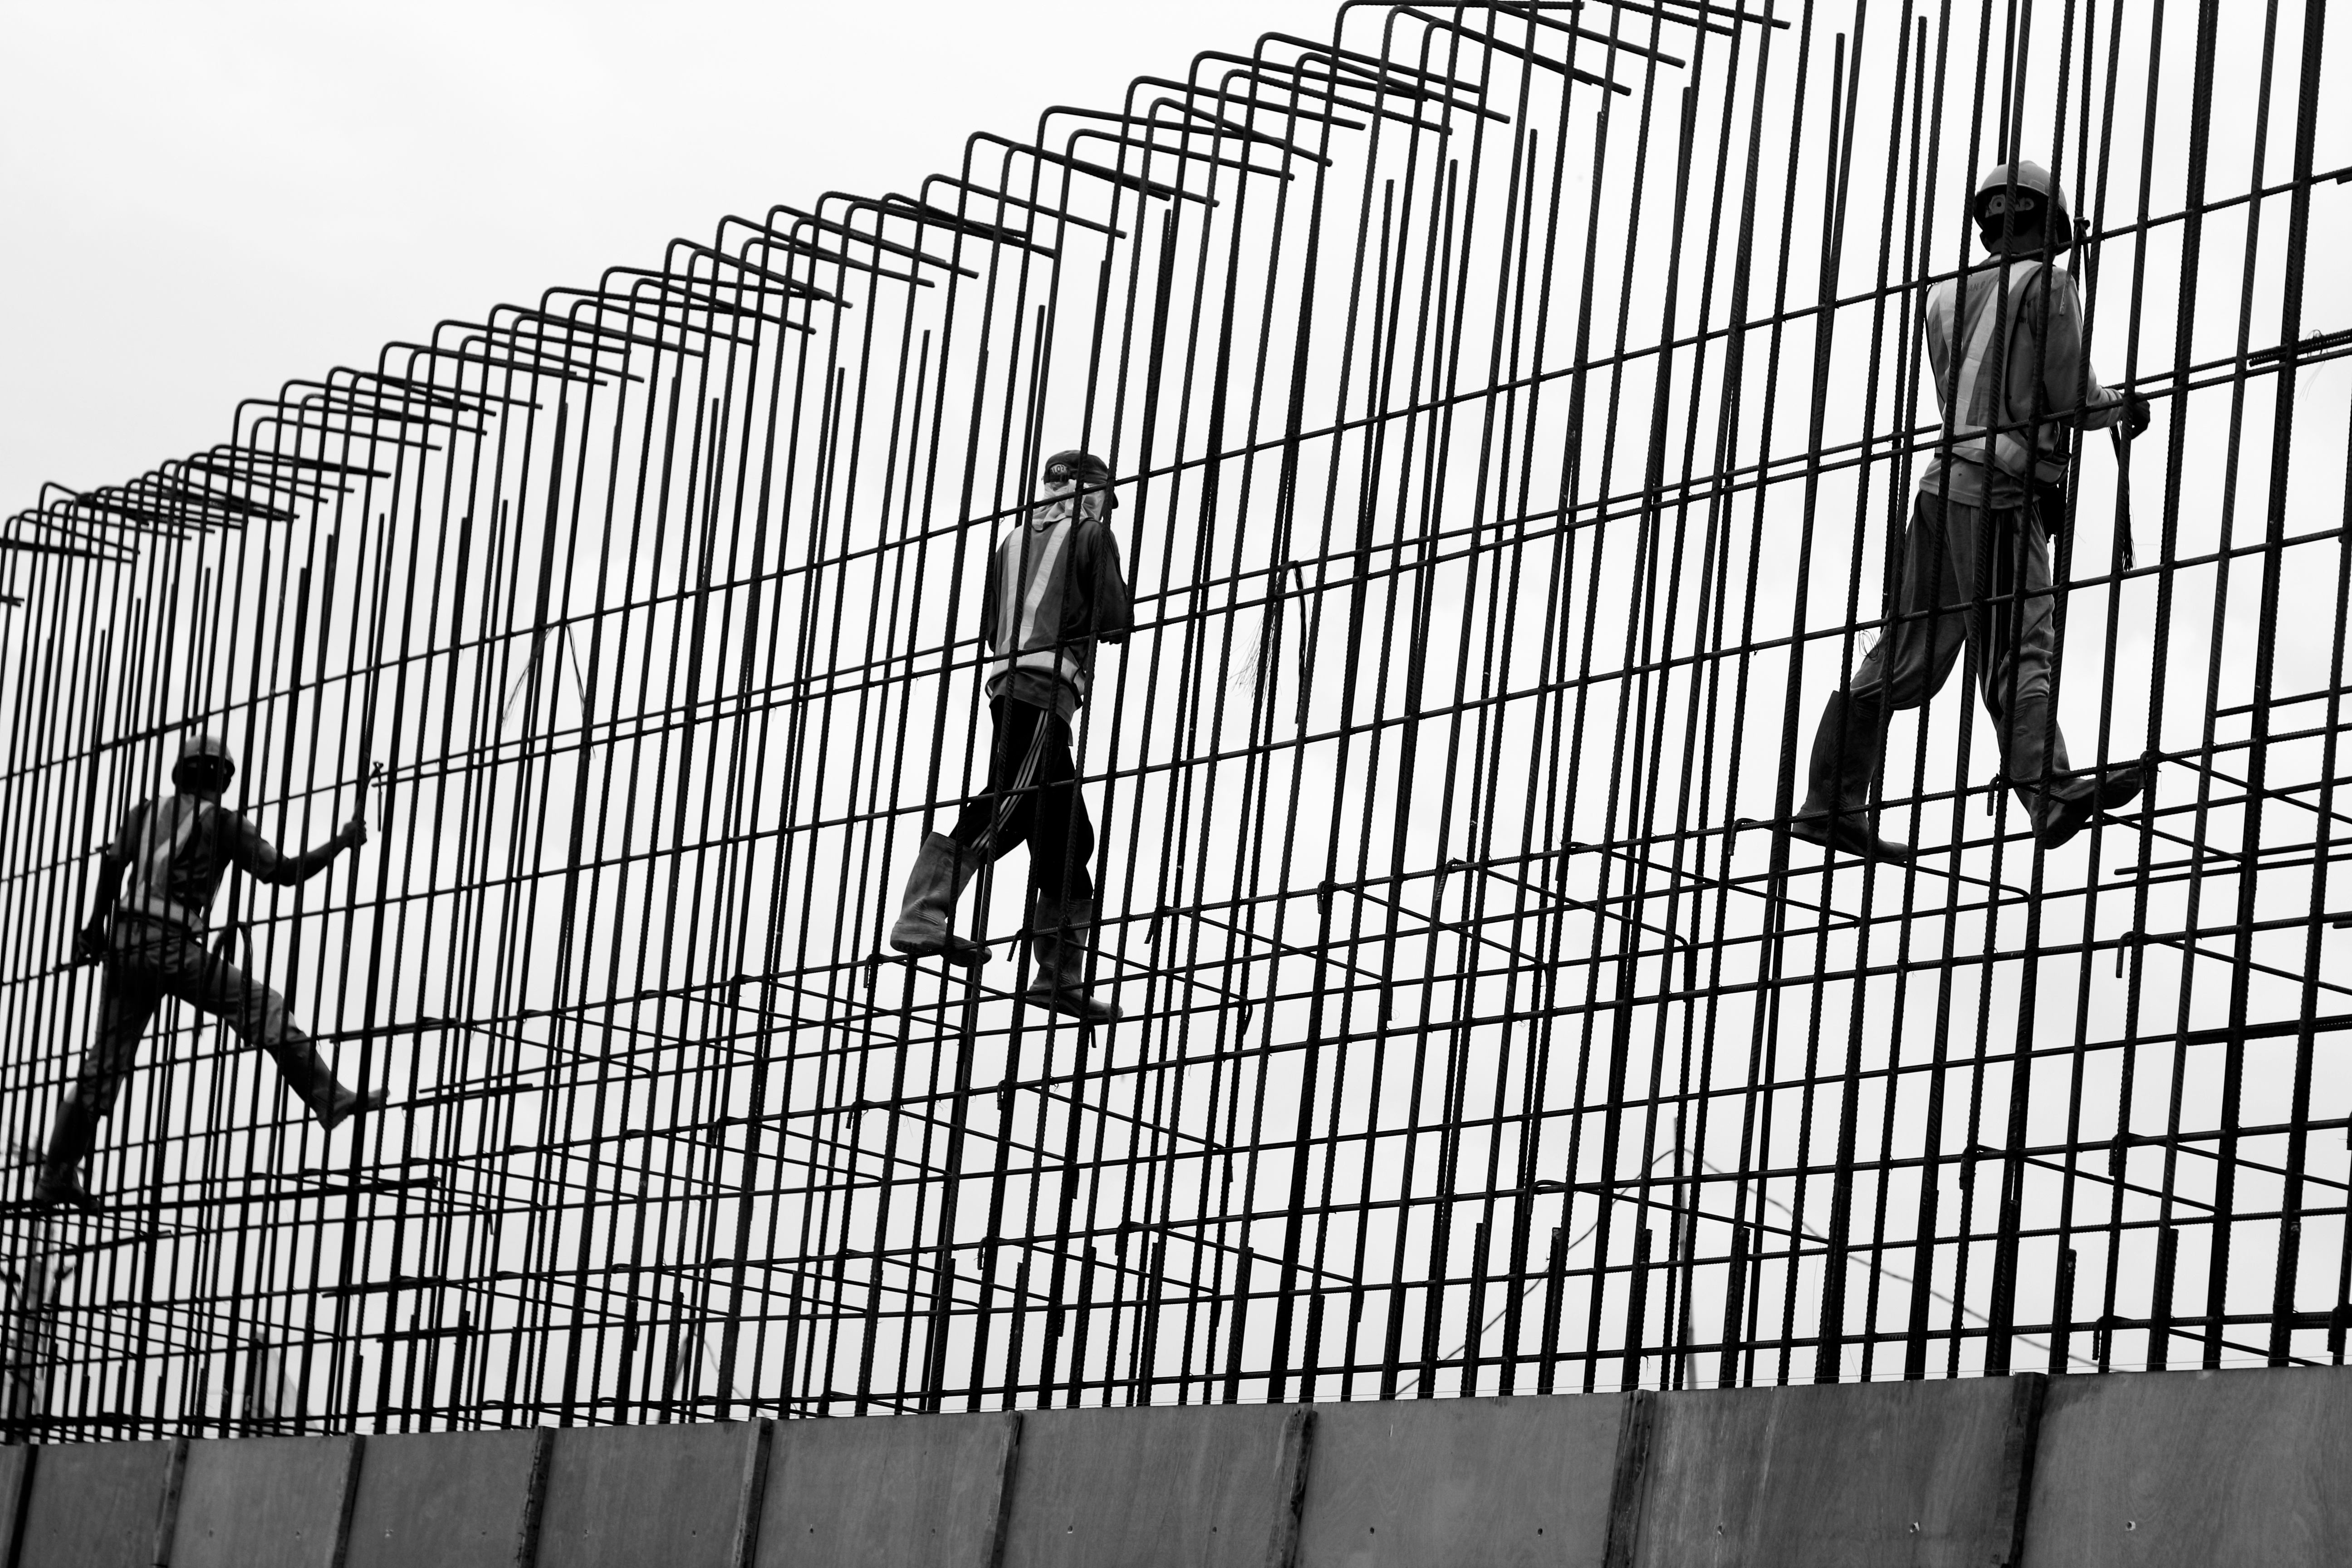
work, fence, black and white, guy, construction, line, equipment, facade, electricity, monochrome, concrete, climb, worker, sketch, drawing, net, symmetry, build, scaffolding, iron, labor, development, indonesian, task, monochrome photography, outdoor structure, wire fencing, home fencing